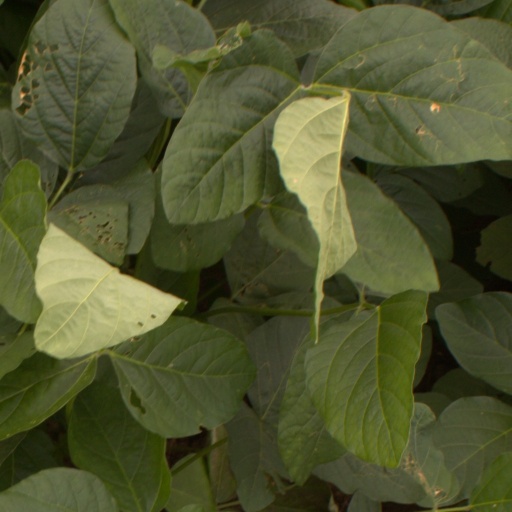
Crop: soybean